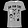
Label: T - shirt / top